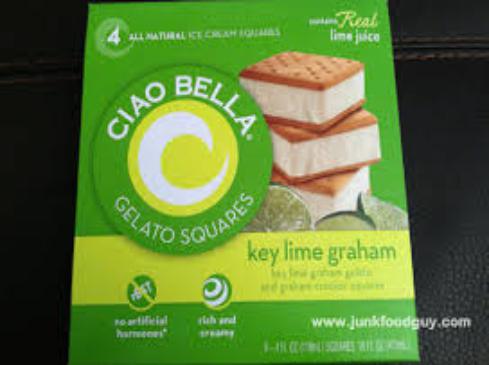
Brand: Ciao Bella Gelato Company
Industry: Food